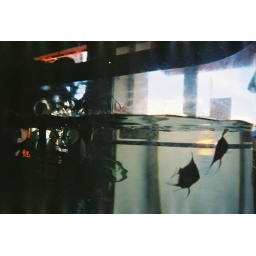
fish bowl near clement sf 2009